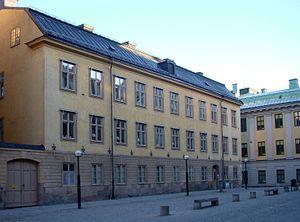
L'Académie royale suédoise de musique est une des académies royales de Suède, fondée en 1771.